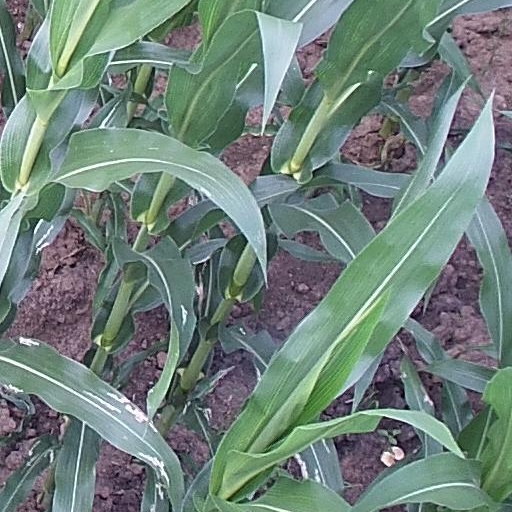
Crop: maize; corn